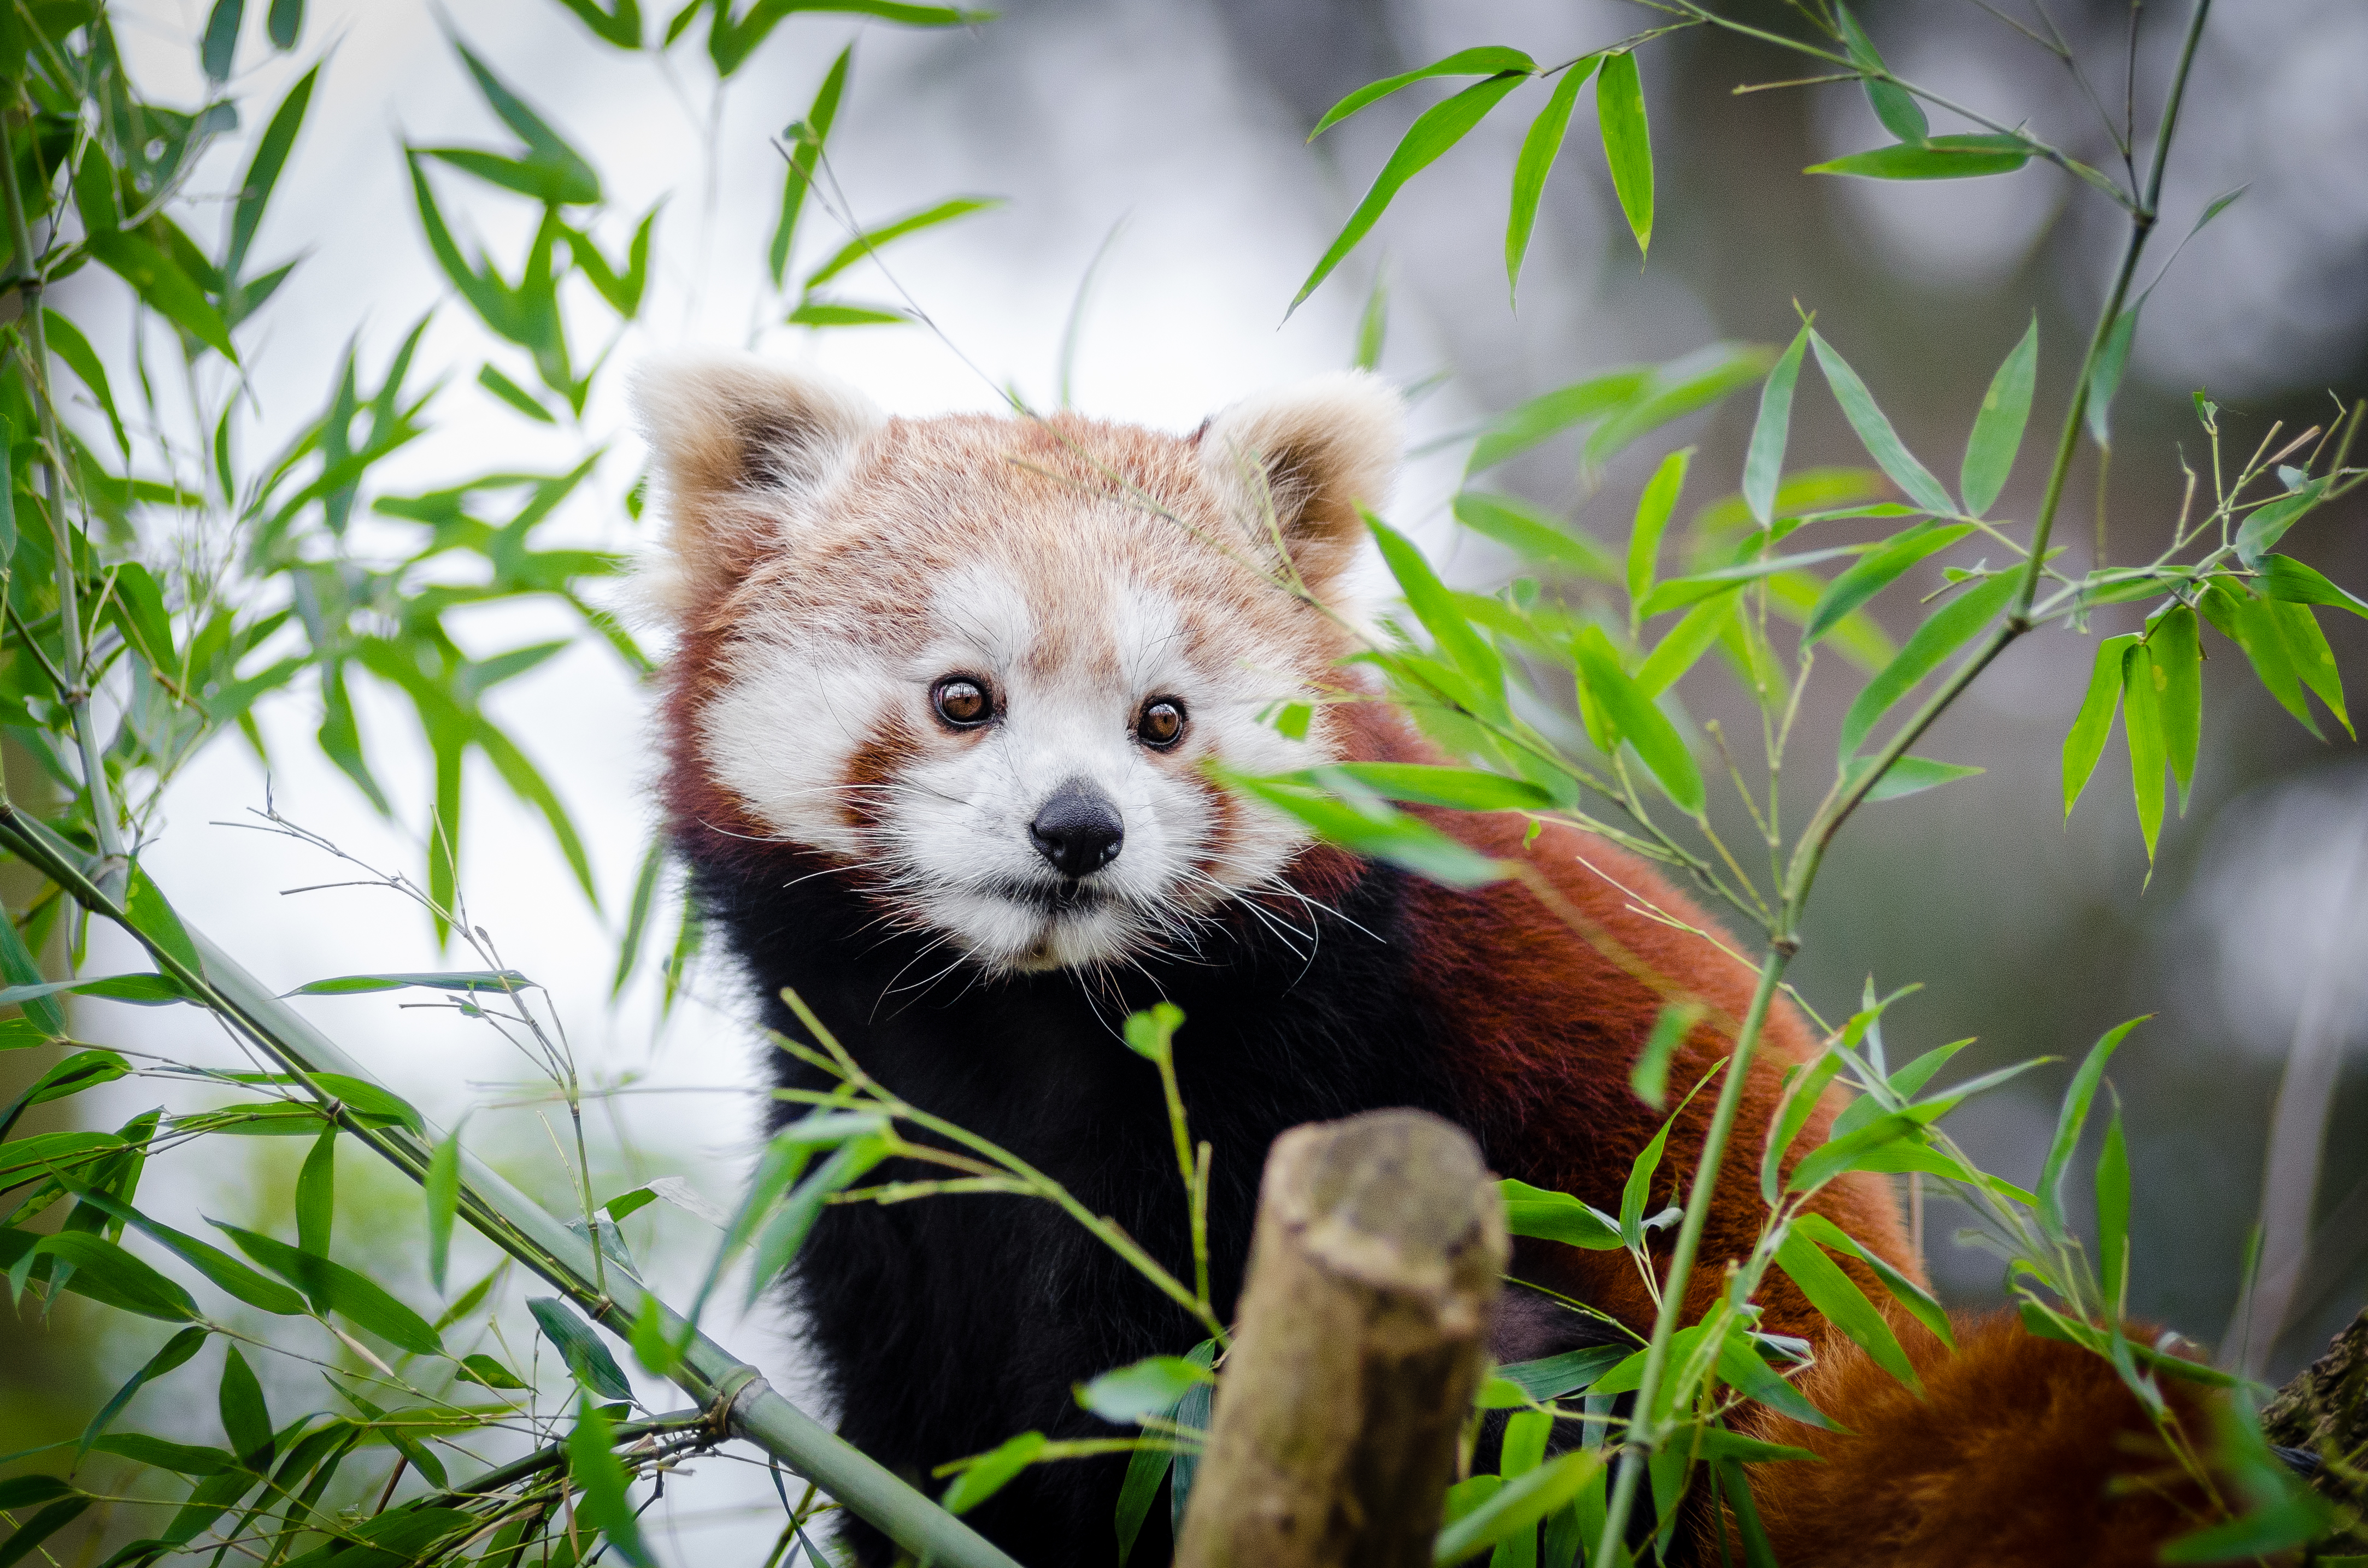
tree, nature, cold, bokeh, vintage, sweet, feet, animal, cute, female, wildlife, zoo, fur, orange, young, spring, green, high, red, foot, mammal, nikon, fauna, red panda, panda, 2015, face, nose, paw, tail, animals, ears, endangered, vertebrate, germany, deutschland, natur, paws, tier, iso, fell, gesicht, baum, adorable, bamboo, d7000, roter, kleiner, niedlich, sues, suess, species, bedrohte, tierart, tierpark, weiblich, jungtier, jung, ohren, schwanz, nase, bedroht, ailurus, fulgens, mozilla, firefox, wochenende, weekend, fr hling, gr n, s s, dog breed group